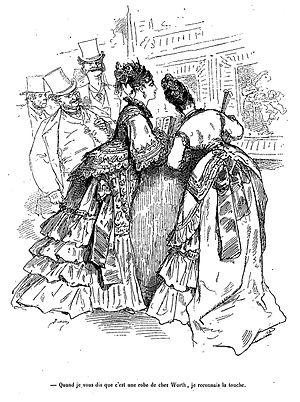
Charles Frederick Worth, couturier français d'origine britannique, est « un des fondateurs de la haute couture Parisienne » et de la maison Worth, c'est lui qui crée le principe de la maison de couture.